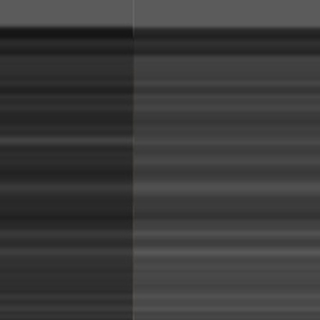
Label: sugarcane_bacterial_blight